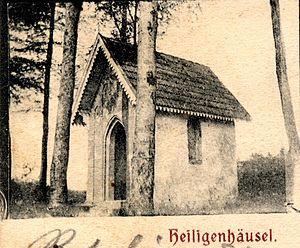
Schweyen est une commune française située dans le département de la Moselle, en Lorraine, dans la région administrative Grand Est. Le village fait partie du pays de Bitche, du parc naturel régional des Vosges du Nord et du bassin de vie de la Moselle-Est.